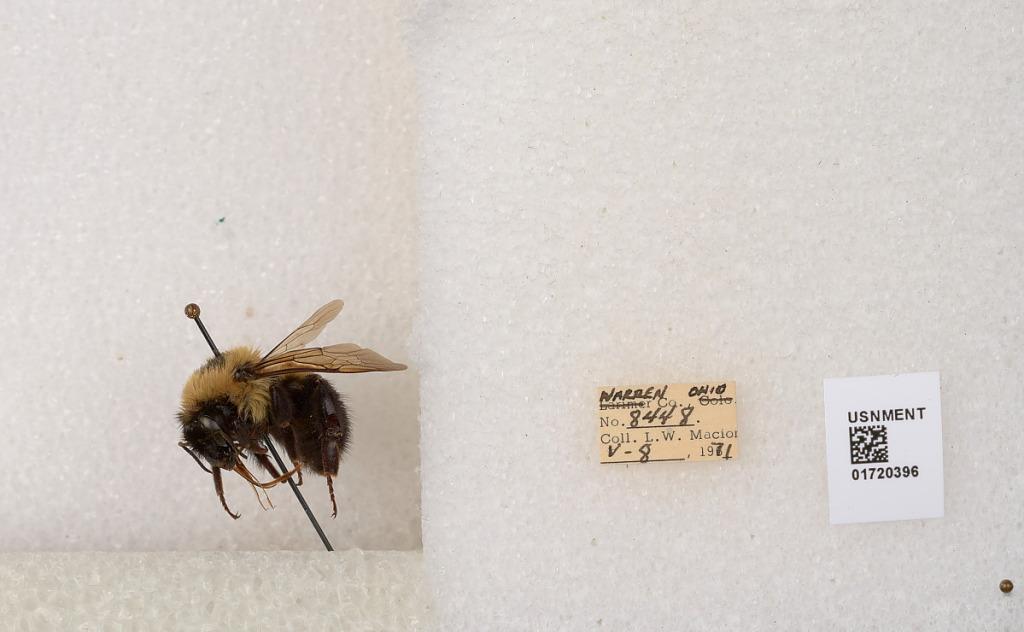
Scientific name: Bombus bimaculatus Cresson
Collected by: L. Macior
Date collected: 1971-5-8
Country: United States
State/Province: Ohio
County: Warren
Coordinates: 39.4276, -84.1668